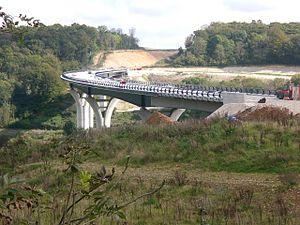
le viaduc de la Scie en septembre 2014 à Manéhouville
Le viaduc de la Scie est un viaduc enjambant la vallée de la Scie près de Manéhouville, en Seine-Maritime. Il est actuellement achevé mais les installations annexes, elles, doivent encore être réalisées pour qu'il soit ouvert à la circulation. Le viaduc supportera le prolongement de 7 kilomètres de la route nationale 27 qui devait voir le jour en 2019 et qui permettra un gain de temps de 10 minutes sur le trajet Dieppe - Rouen.
La Scie est un fleuve côtier de Normandie, dans le département de Seine-Maritime, en région Normandie, qui se jette dans la Manche et dont la vallée, occupée par de nombreux vergers de pommiers, porte le témoignage de nombreux hommes illustres.